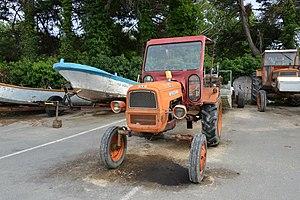
Un tracteur agricole Someca 215 (SL) utilisé pour tracter une remorque à chaland ostréicole. Ce tracteur est rouillé car il est laissé dehors et attaqué par l’eau de mer. Les Portes-en-Ré, parking de La Patache, Île de Ré, Charente-Maritime, France.
La série Fiat Diamante est une gamme de tracteurs agricoles fabriqués par le constructeur italien Fiat Trattori à partir de 1963. Cette série sera également produite par les filiales étrangères du groupe et sous licence par des constructeurs étrangers.